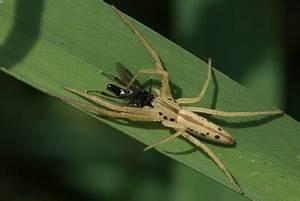
spider